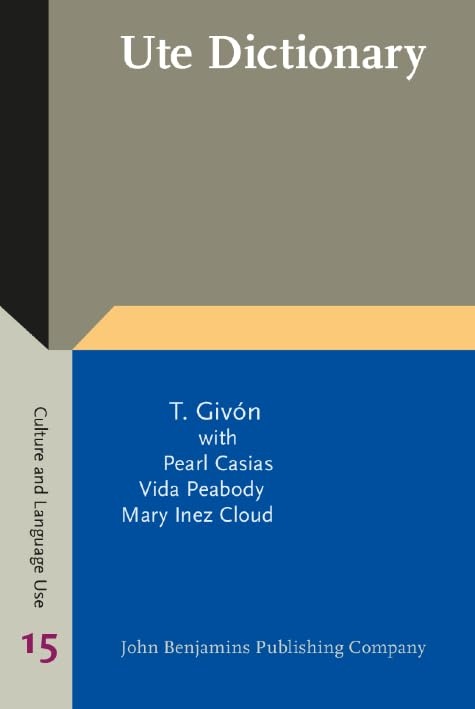
Ute Dictionary
This third volume of our Ute language collection contains the Ute dictionary. It opens with several introductory chapters that link the dictionary to our Ute Reference Grammar (2011) and explain the structure and use of the dictionary. The bulk of the information on the meaning and usage of Ute words is then given in the Ute-English part. The English-Ute part, next, serves primarily as a search-and-reference tool. A short section on traditional semantic-cultural fields follows. Ute is a Northern Uto-Aztecan language of the Numic sub-family. Together with its northern dialects (Southern Paiute, Uintah, White River), it should be considered a single language, Núuchi ("of the people") or Núu-'apaghapi ("the people's speech"). While our work was done primarily in the southern dialects (Southern Ute, Ute Mountain, Uncompaghre), we have included as many words as could be safely extracted from Powel's and Smith's work on the northern dialects, as well as some from Sapir's work (1931) on Northern Ute, adjusting them to Southern-dialect pronunciation. This brings the work as close as one could hope, at this time, to a comprehensive all-Ute dictionary, a task that yet remains to be done. We have tried to emphasize in the Ute-English entries the historical and derivational connectivity of Ute vocabulary and its gradual growth and expansion. This is also underscored in the introductory chapter on word derivation. While this work remains incomplete, we hope it can be some day expanded into an all-inclusive Ute dictionary, and will help the people – Núuchiu – preserve their language and culture.
Brand: WoB
Category: Arts & Entertainment > Hobbies & Creative Arts > Musical Instruments > Percussion > Hand Percussion > Hand Drums > Talking Drums > Kalangus